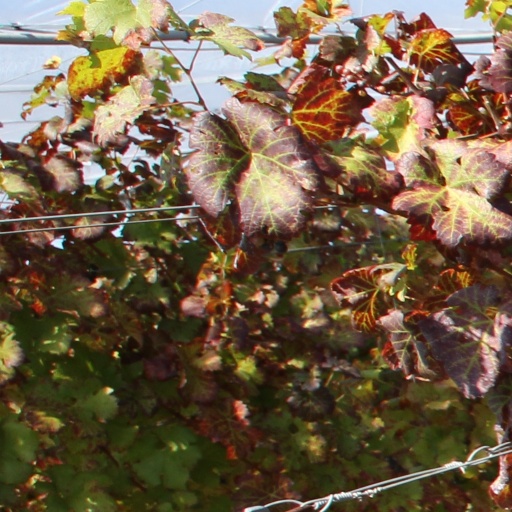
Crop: grape